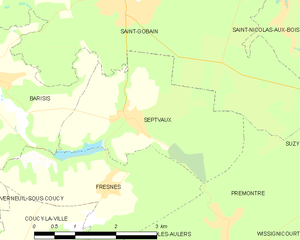
Carte des communes françaises: Septvaux